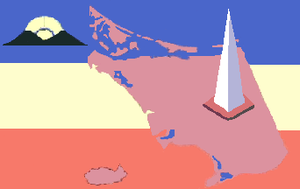
Tubores est l'une des onze municipalités de l'État de Nueva Esparta au Venezuela. Elle se compose de deux parties, chacune sur les deux îles de Cubagua et Margarita. Son chef-lieu est Punta de Piedras situé sur l'île de Margarita. En 2011, la population s'élève à 36 924 habitants.